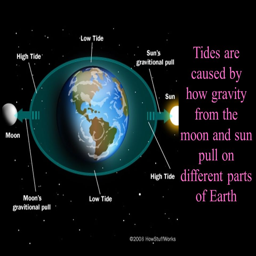
tides are caused by how gravity from the moon and sun pull on different parts